Zhao Chongguo

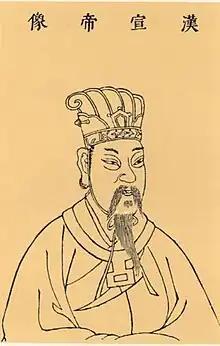
17th-century depiction of Emperor Xuan of Han

Zhao was soon promoted again, becoming chief of staff for the General of Chariots and Cavalry — and likely Grand General Huo Guang — and progressed rapidly during Huo's succeeding dictatorship. In 80, Zhao led an army against the Di people, who had rebelled in Wudu Commandery in what is now southeastern Gansu. During this campaign, he held the title of Army Protector Chief Commandant, probably an advisory position to the Grand General. He was then sent to command the garrisons of Shanggu Commandery (in modern-day Inner Mongolia), possibly only as a brief inspection.